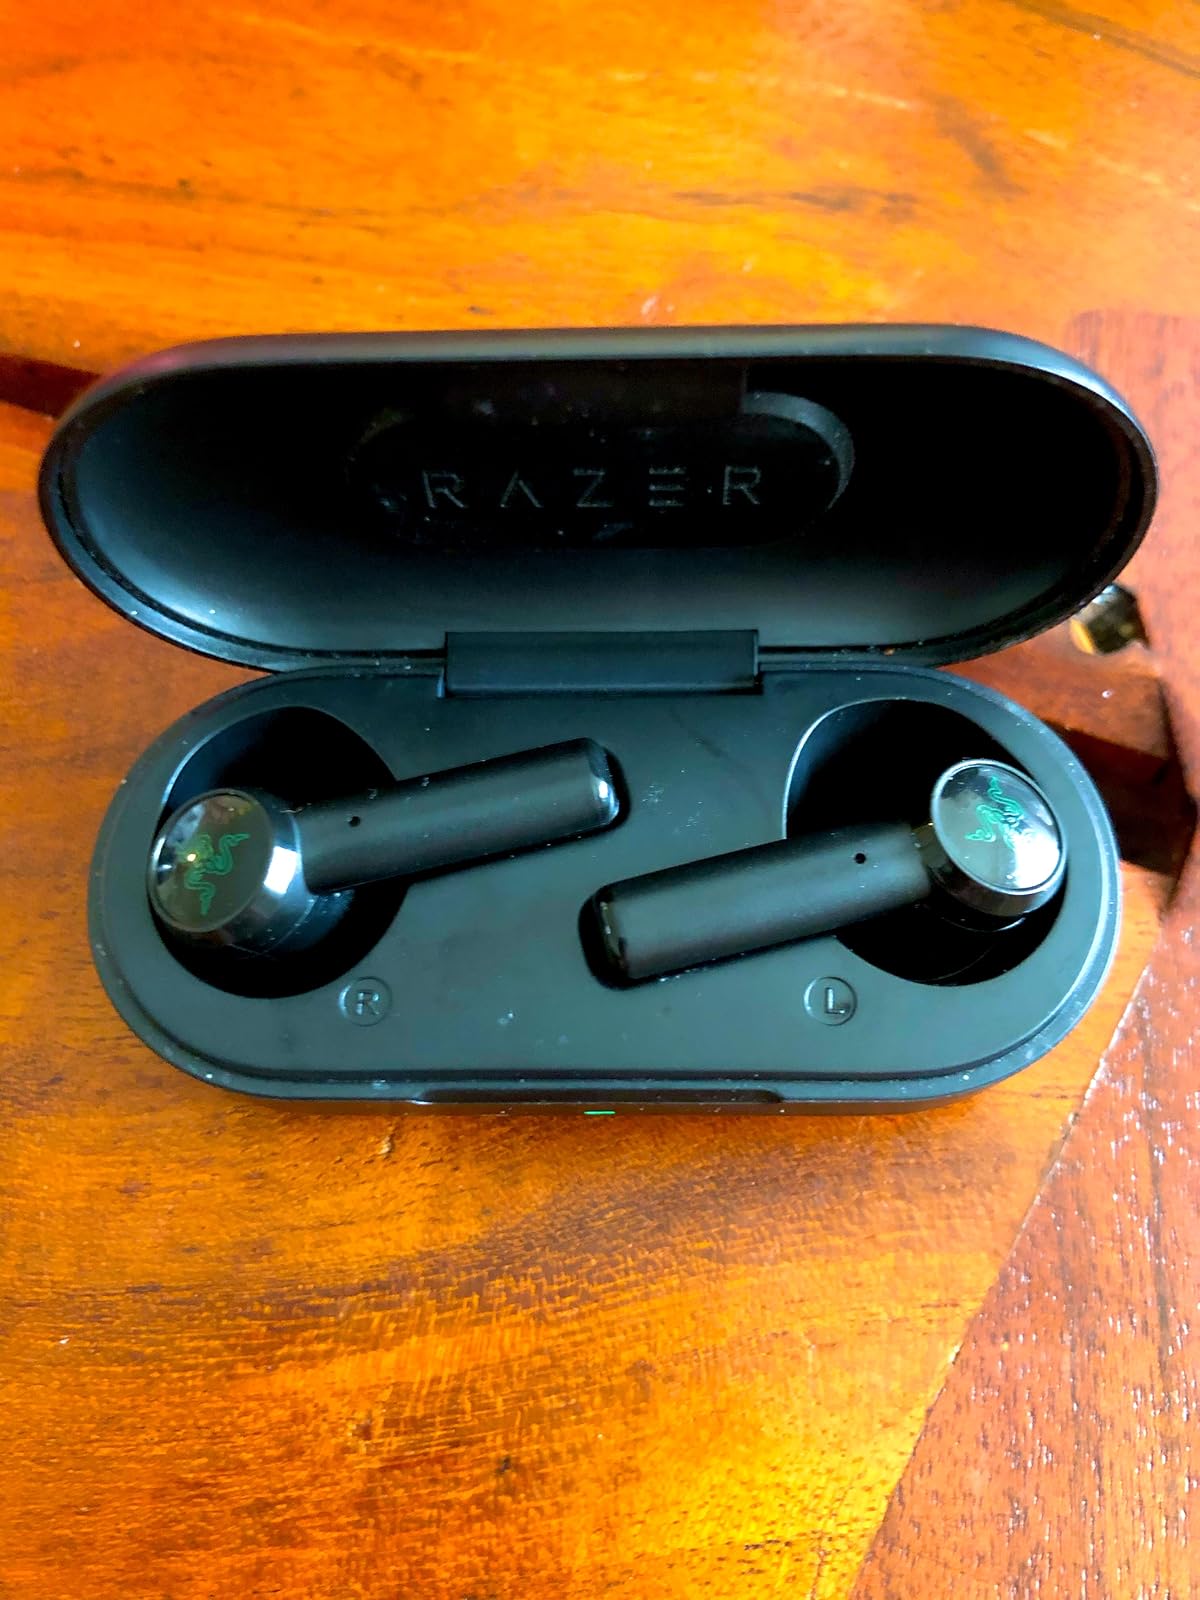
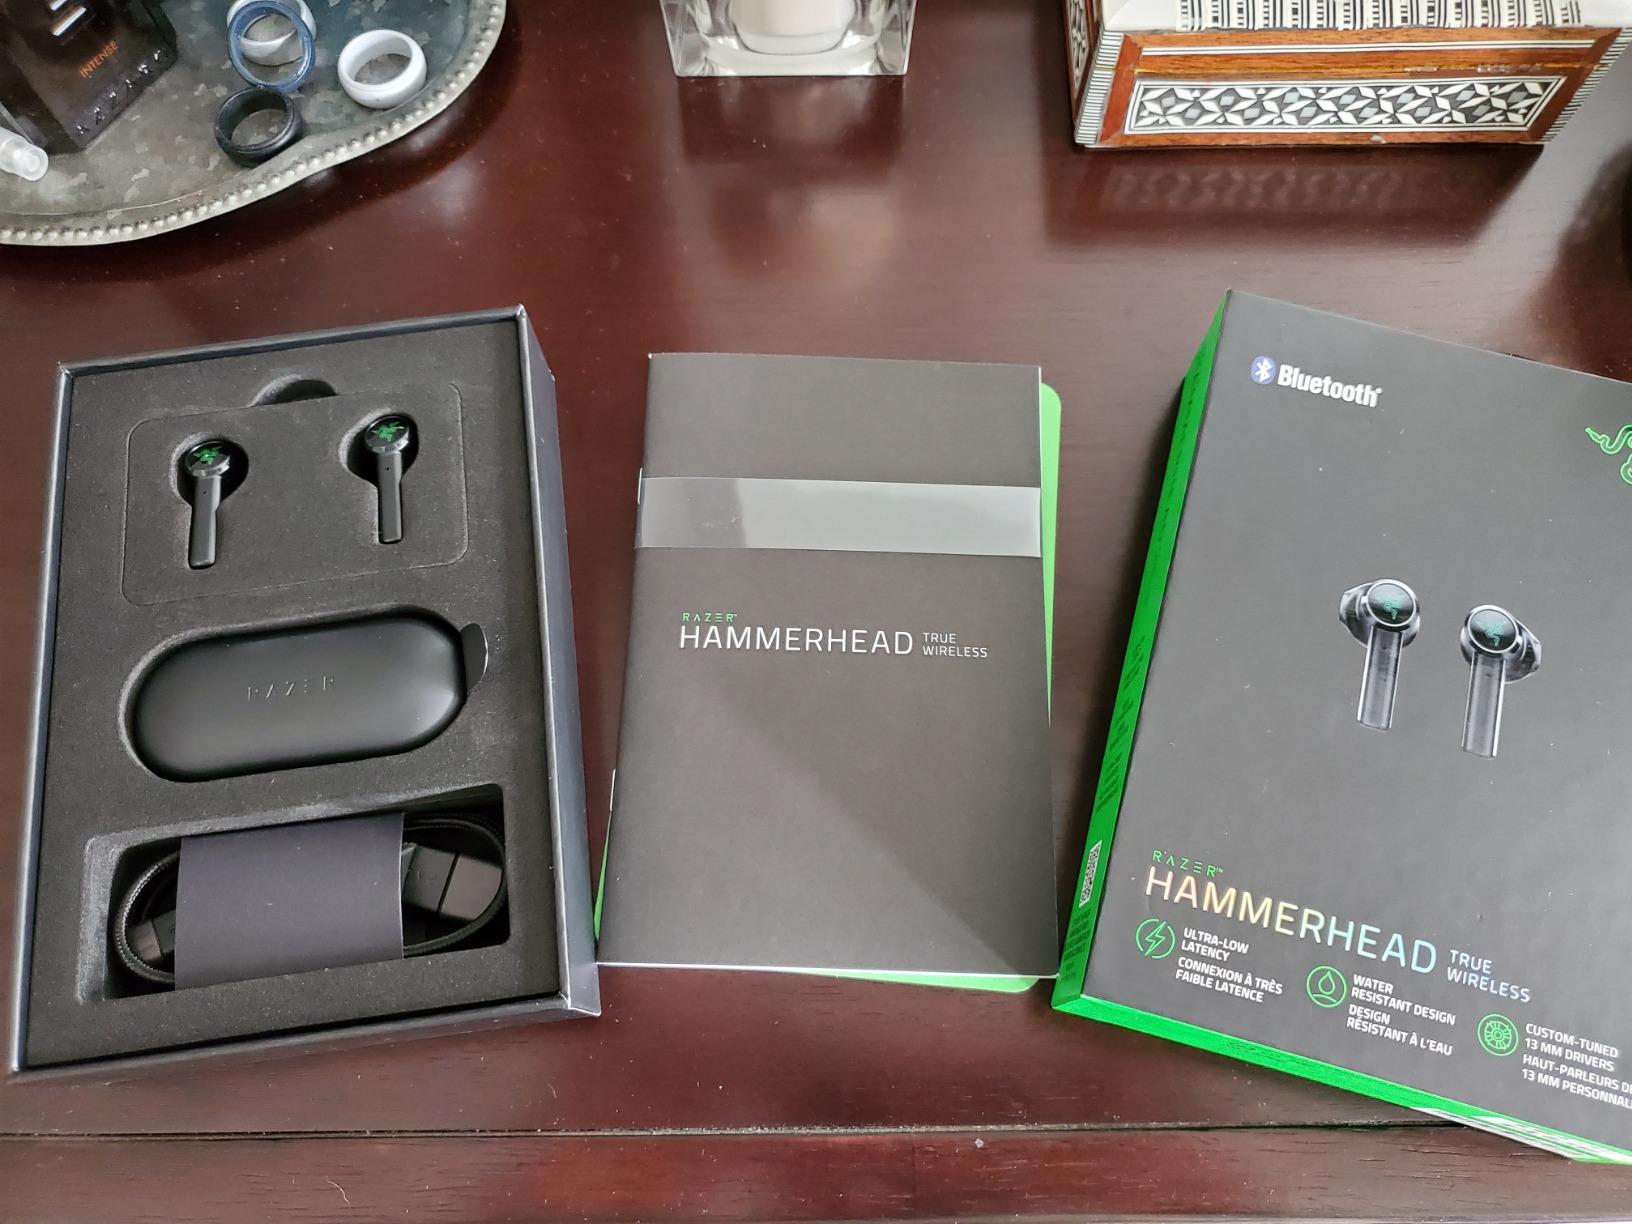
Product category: earbuds
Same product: yes